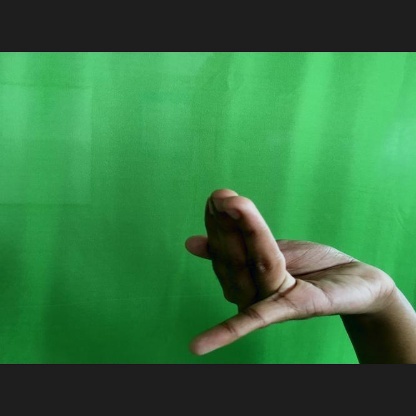
Mudra: Chaturam